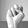
ASL letter: N